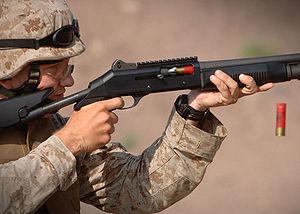
Le Benelli M4 Super 90 est un fusil de combat rapproché semi-automatique italien fabriqué par la société Benelli Armi SpA.